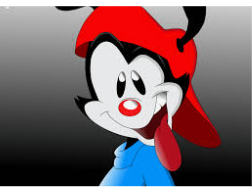
Portrait style: Cartoon Portrait